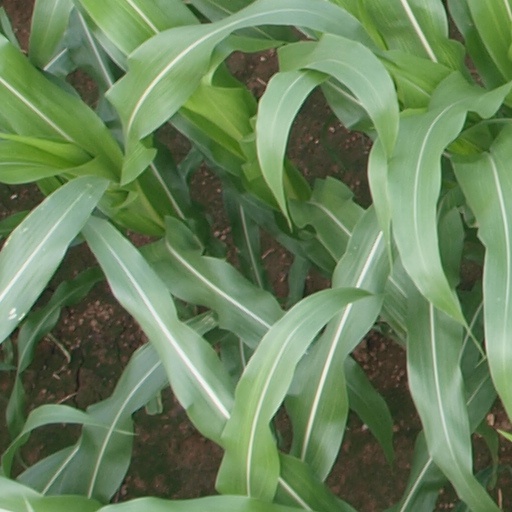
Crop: maize; corn